Galandronome

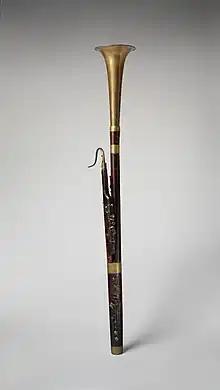
The galandronome, a half-contra bassoon. The Metropolitan Museum of Art, New York.

The galandronome is an obscure military bassoon tuned in B♭. It was invented or improved by a Parisian instrument maker named Galander around 1853.